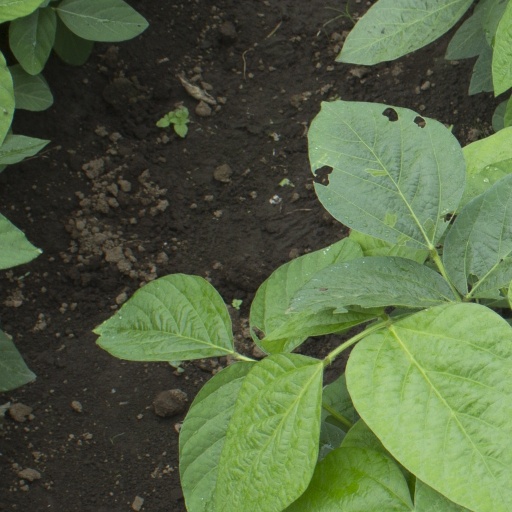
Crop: soybean